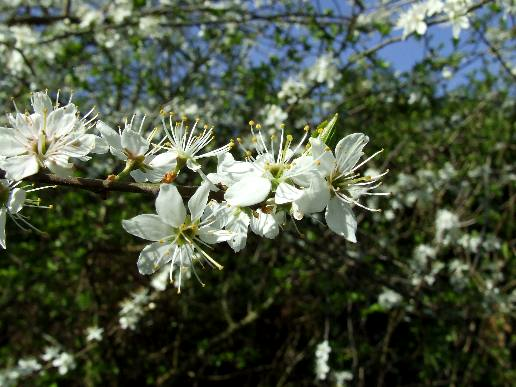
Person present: No